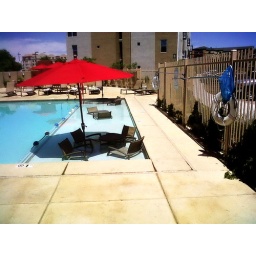
This rather intimate area should be shielded form aprking lot by solid block wall rather than picket fence